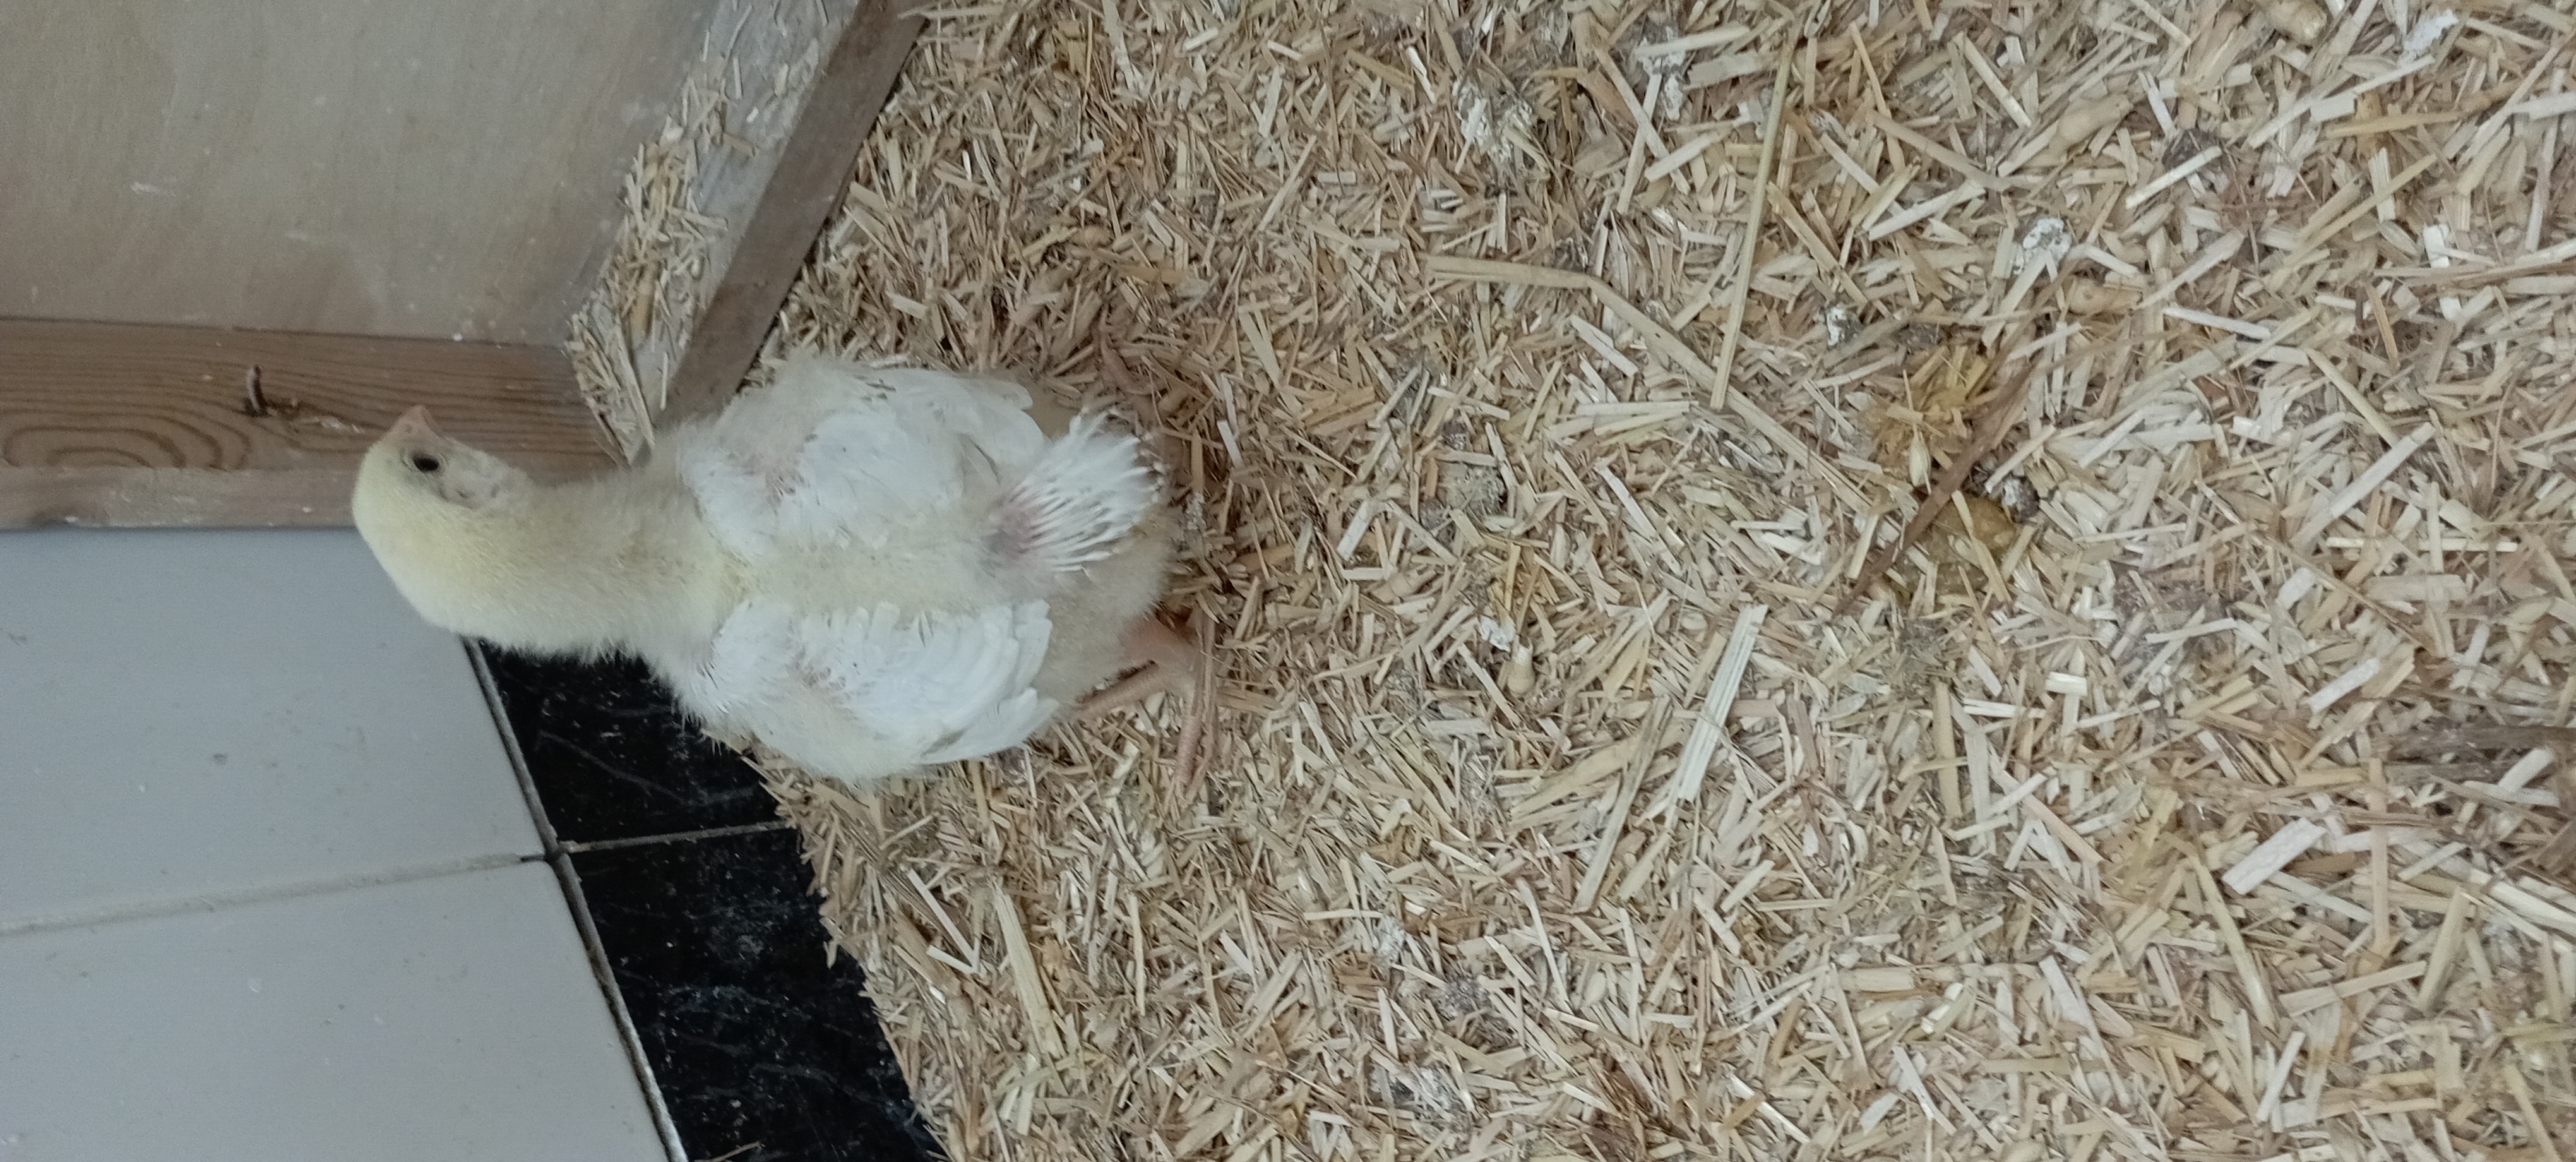
Weight: 335 g